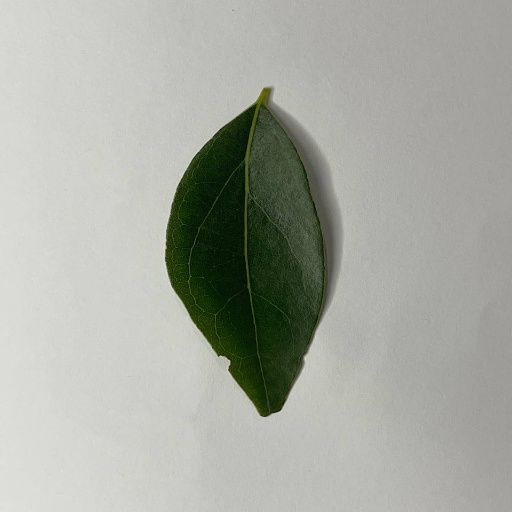
Species: Camphor
Leaf condition: Healthy Leaf